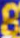
Number: 8